Peter Mundy

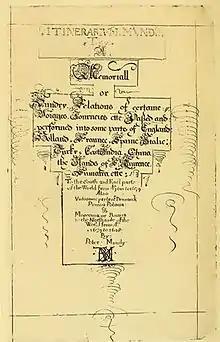
The title page of Mundy's Relations

As a fisherman and sailor it is likely that he spoke at least some Cornish of which he makes some account of its relation to Welsh, visiting Wales (and climbing Ysgyryd Fawr) in 1639 where he noted "few of the common or poorer sort understand any English at all".